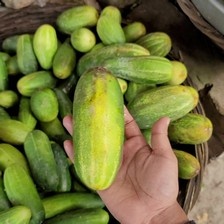
Label: cucumber